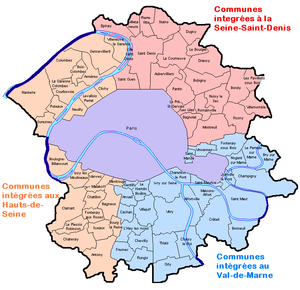
traduit de en:, où l'image a été créé par Hardouin en:Image:Seine-1968.png